2023 Nagaland Legislative Assembly election

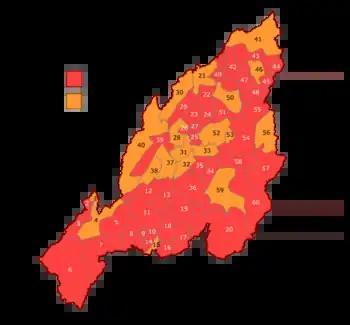
Map of the seat sharing arrangement between the NEDA

BJP and NDPP announced their alliance for the election in July 2022 and the seat sharing formula was declared on 2 February 2023. Both BJP and NDPP announced their candidates on the same day.